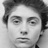
Emotion: neutral